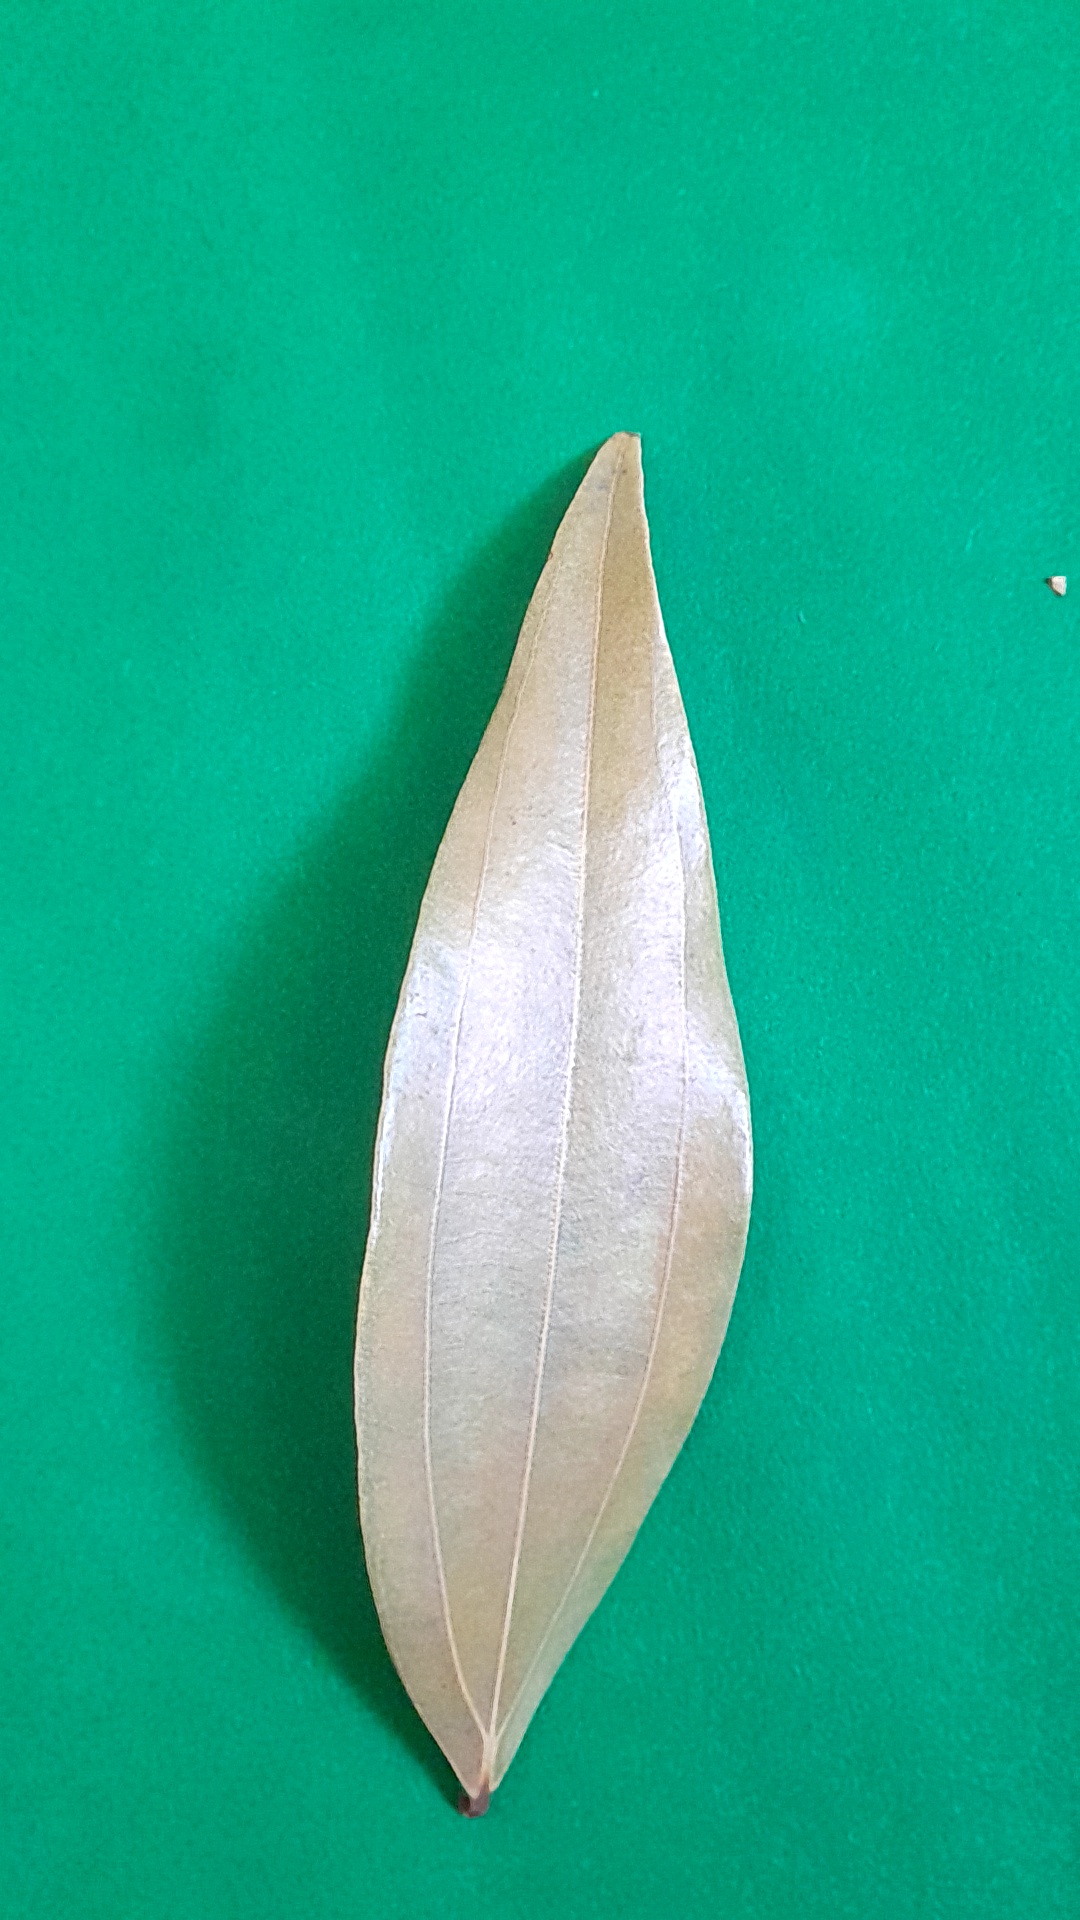
Label: Dry Leaf